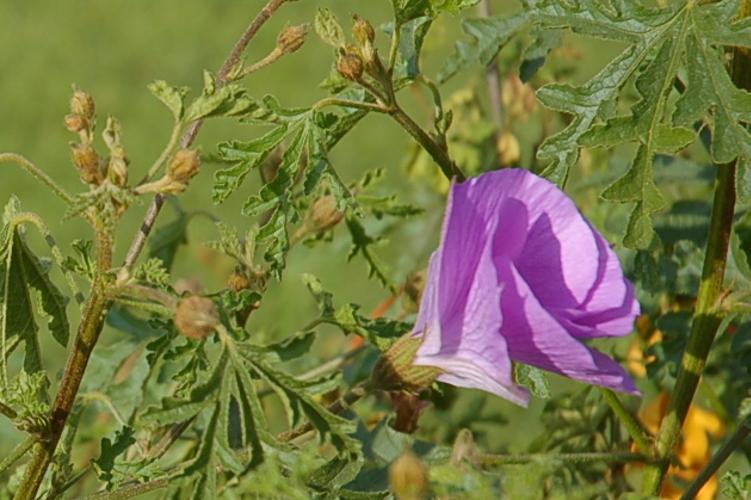
Label: pelargonium